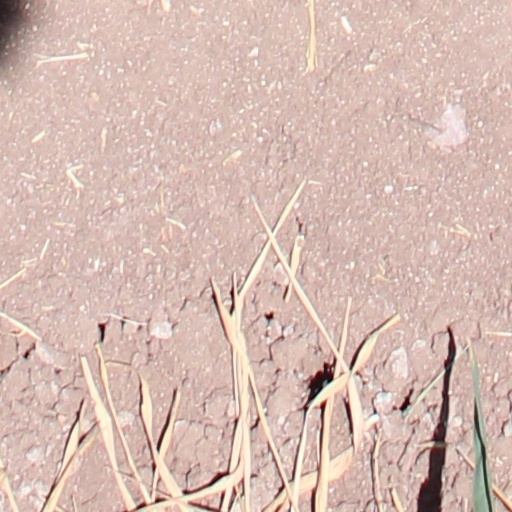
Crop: wheat